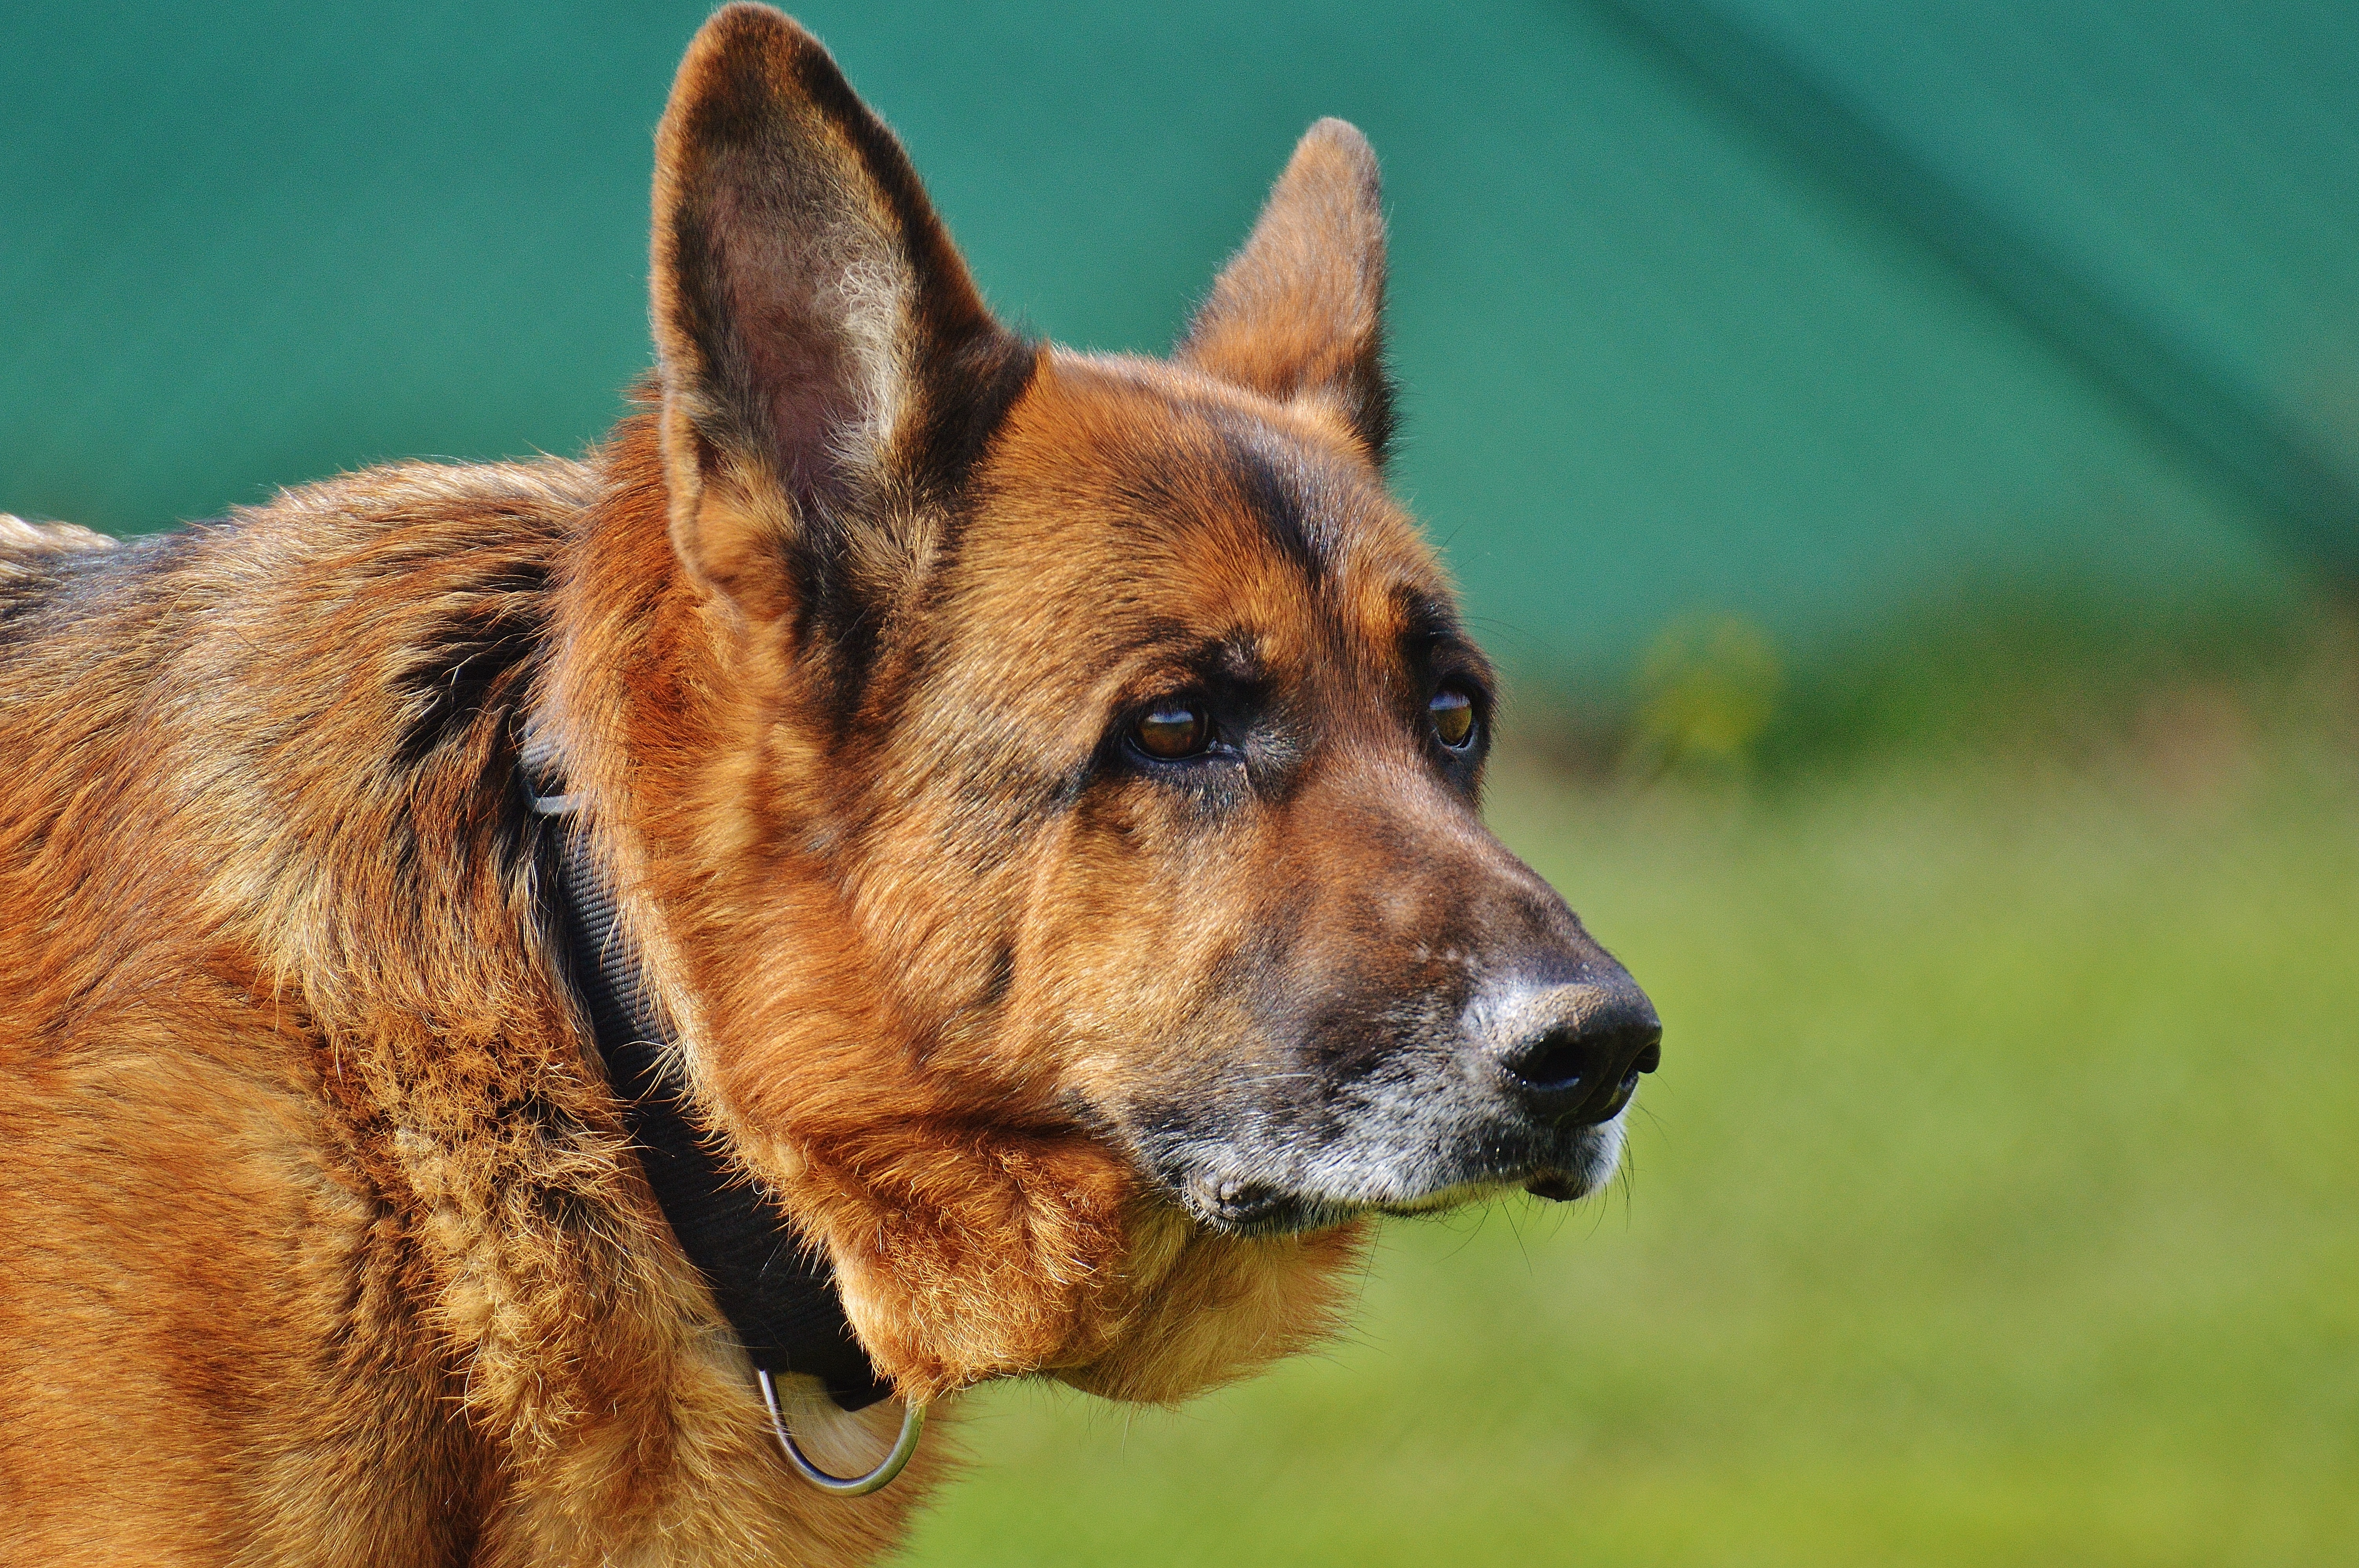
dog, animal, pet, fur, portrait, brown, mammal, race, vertebrate, dog breed, animal portrait, purebred dog, quadruped, sch fer dog, dog like mammal, saarloos wolfdog, wolfdog, carnivoran, dog breed group, german shepherd dog